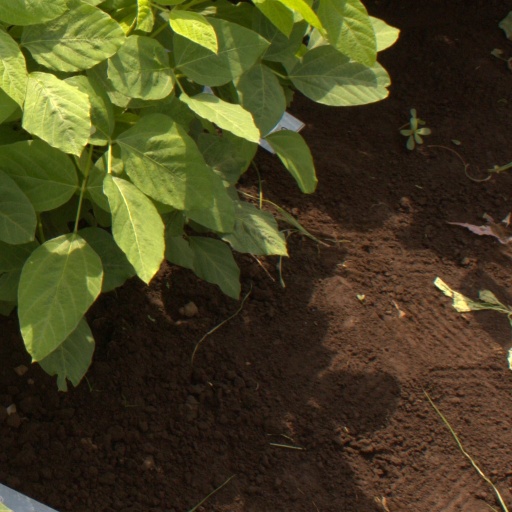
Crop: soybean